Donetsk

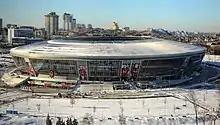
Donbas Arena stadium was opened in 2009.

Donetsk's economy consists of about 200 industrial organizations that have a total production output of more than 120 billion rubles per year and more than 20,000 medium-small sized organizations. The city's coal mining industry comprises 17 coal mines and two concentrating mills; the metallurgy industry comprises 5 large metallurgical plants located throughout the city; the engineering market comprises 67 organizations, and the food industry — 32 organizations.